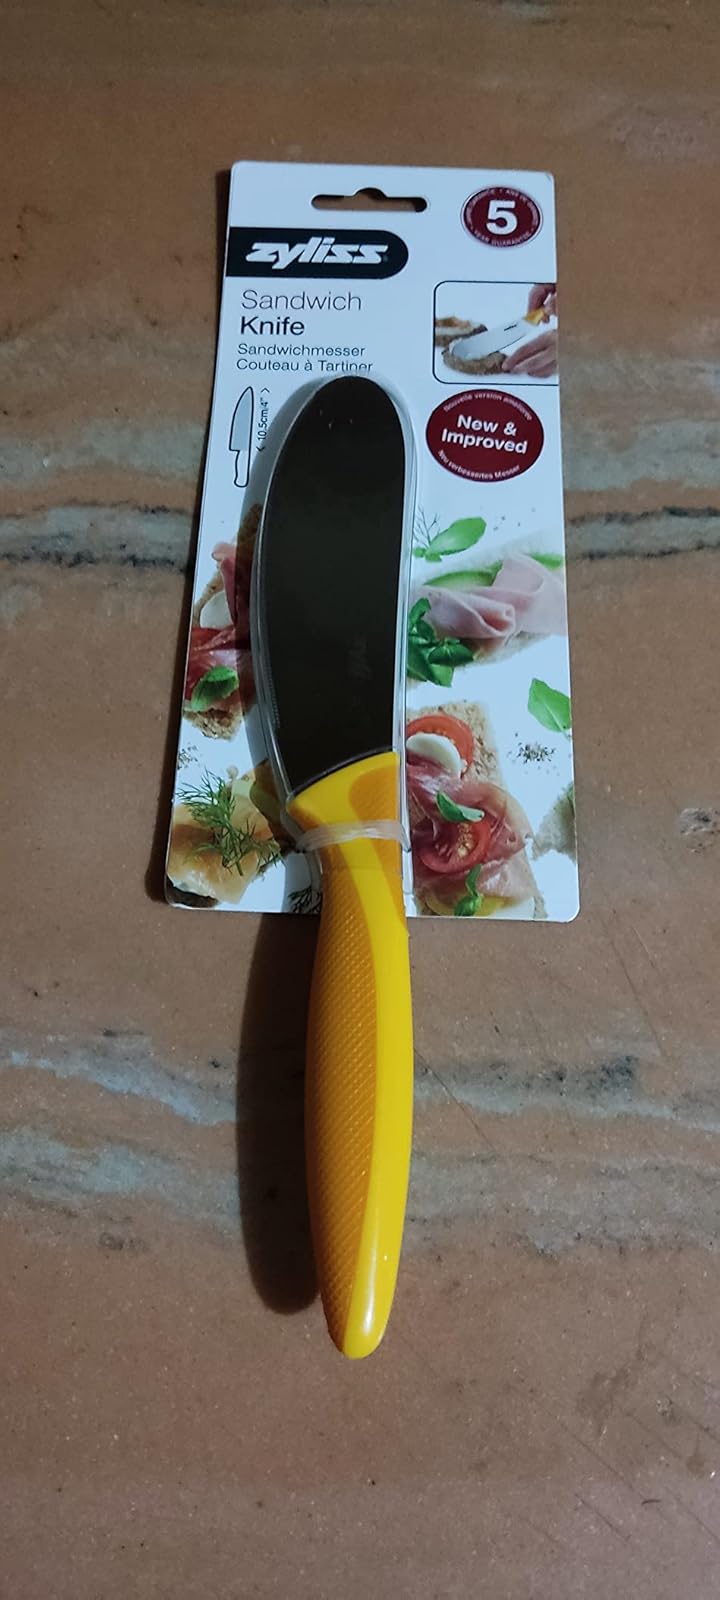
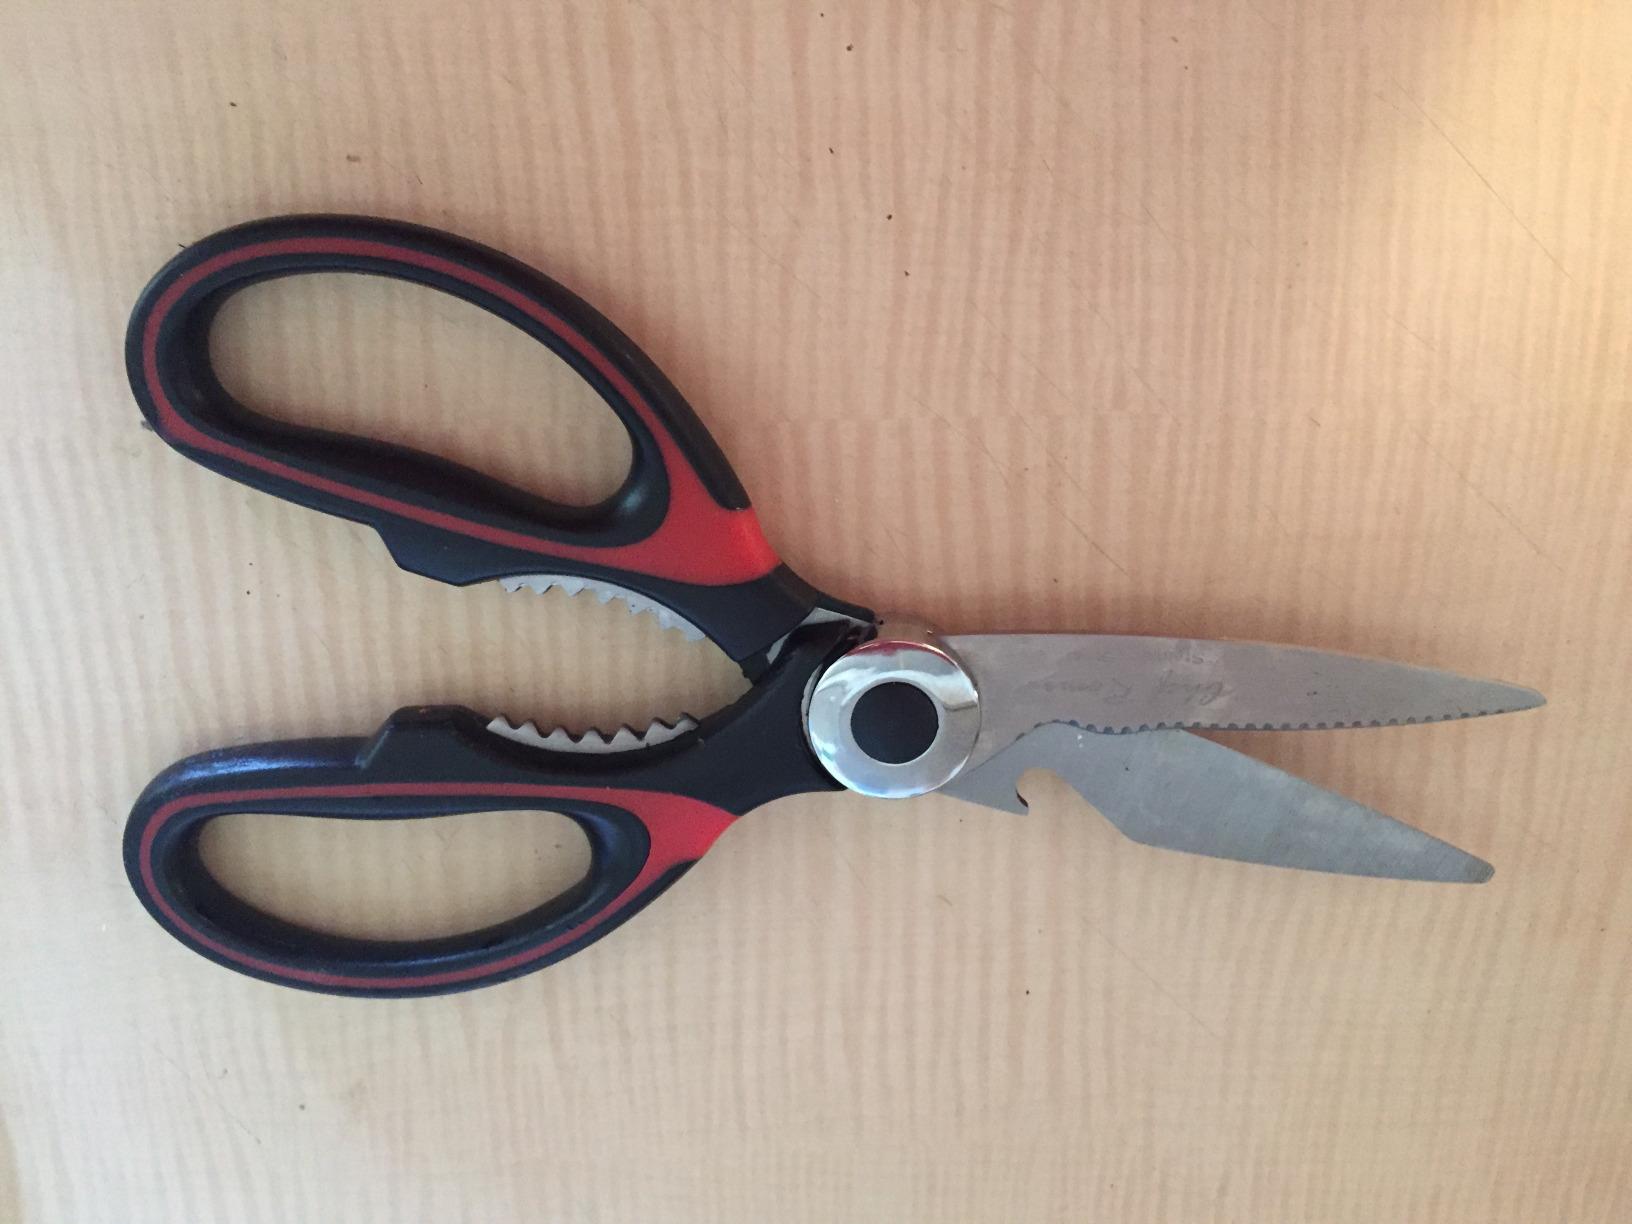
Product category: items_knife
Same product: no